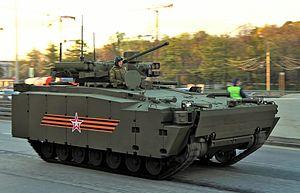
Armata Universal Combat Platform est une plateforme de châssis communs à plusieurs véhicules chenillés militaires russes.
Le Kurganets-25 désigne une famille de blindés chenillés russes comportant un véhicule de combat d'infanterie et un véhicule de transport de troupes, présentés au public pour la première fois lors du Défilé du Jour de la Victoire 2015.